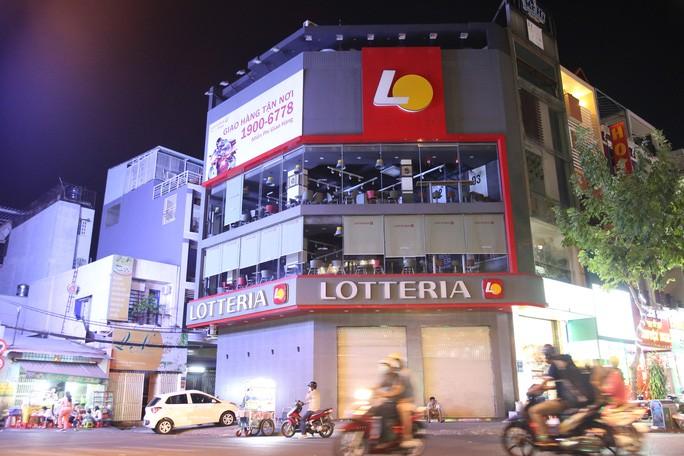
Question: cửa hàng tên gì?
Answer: cửa hàng tên lotteria